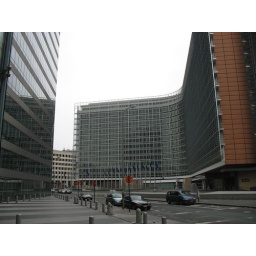
Another EU office building ... they are popping up like weeds all over East Brussels